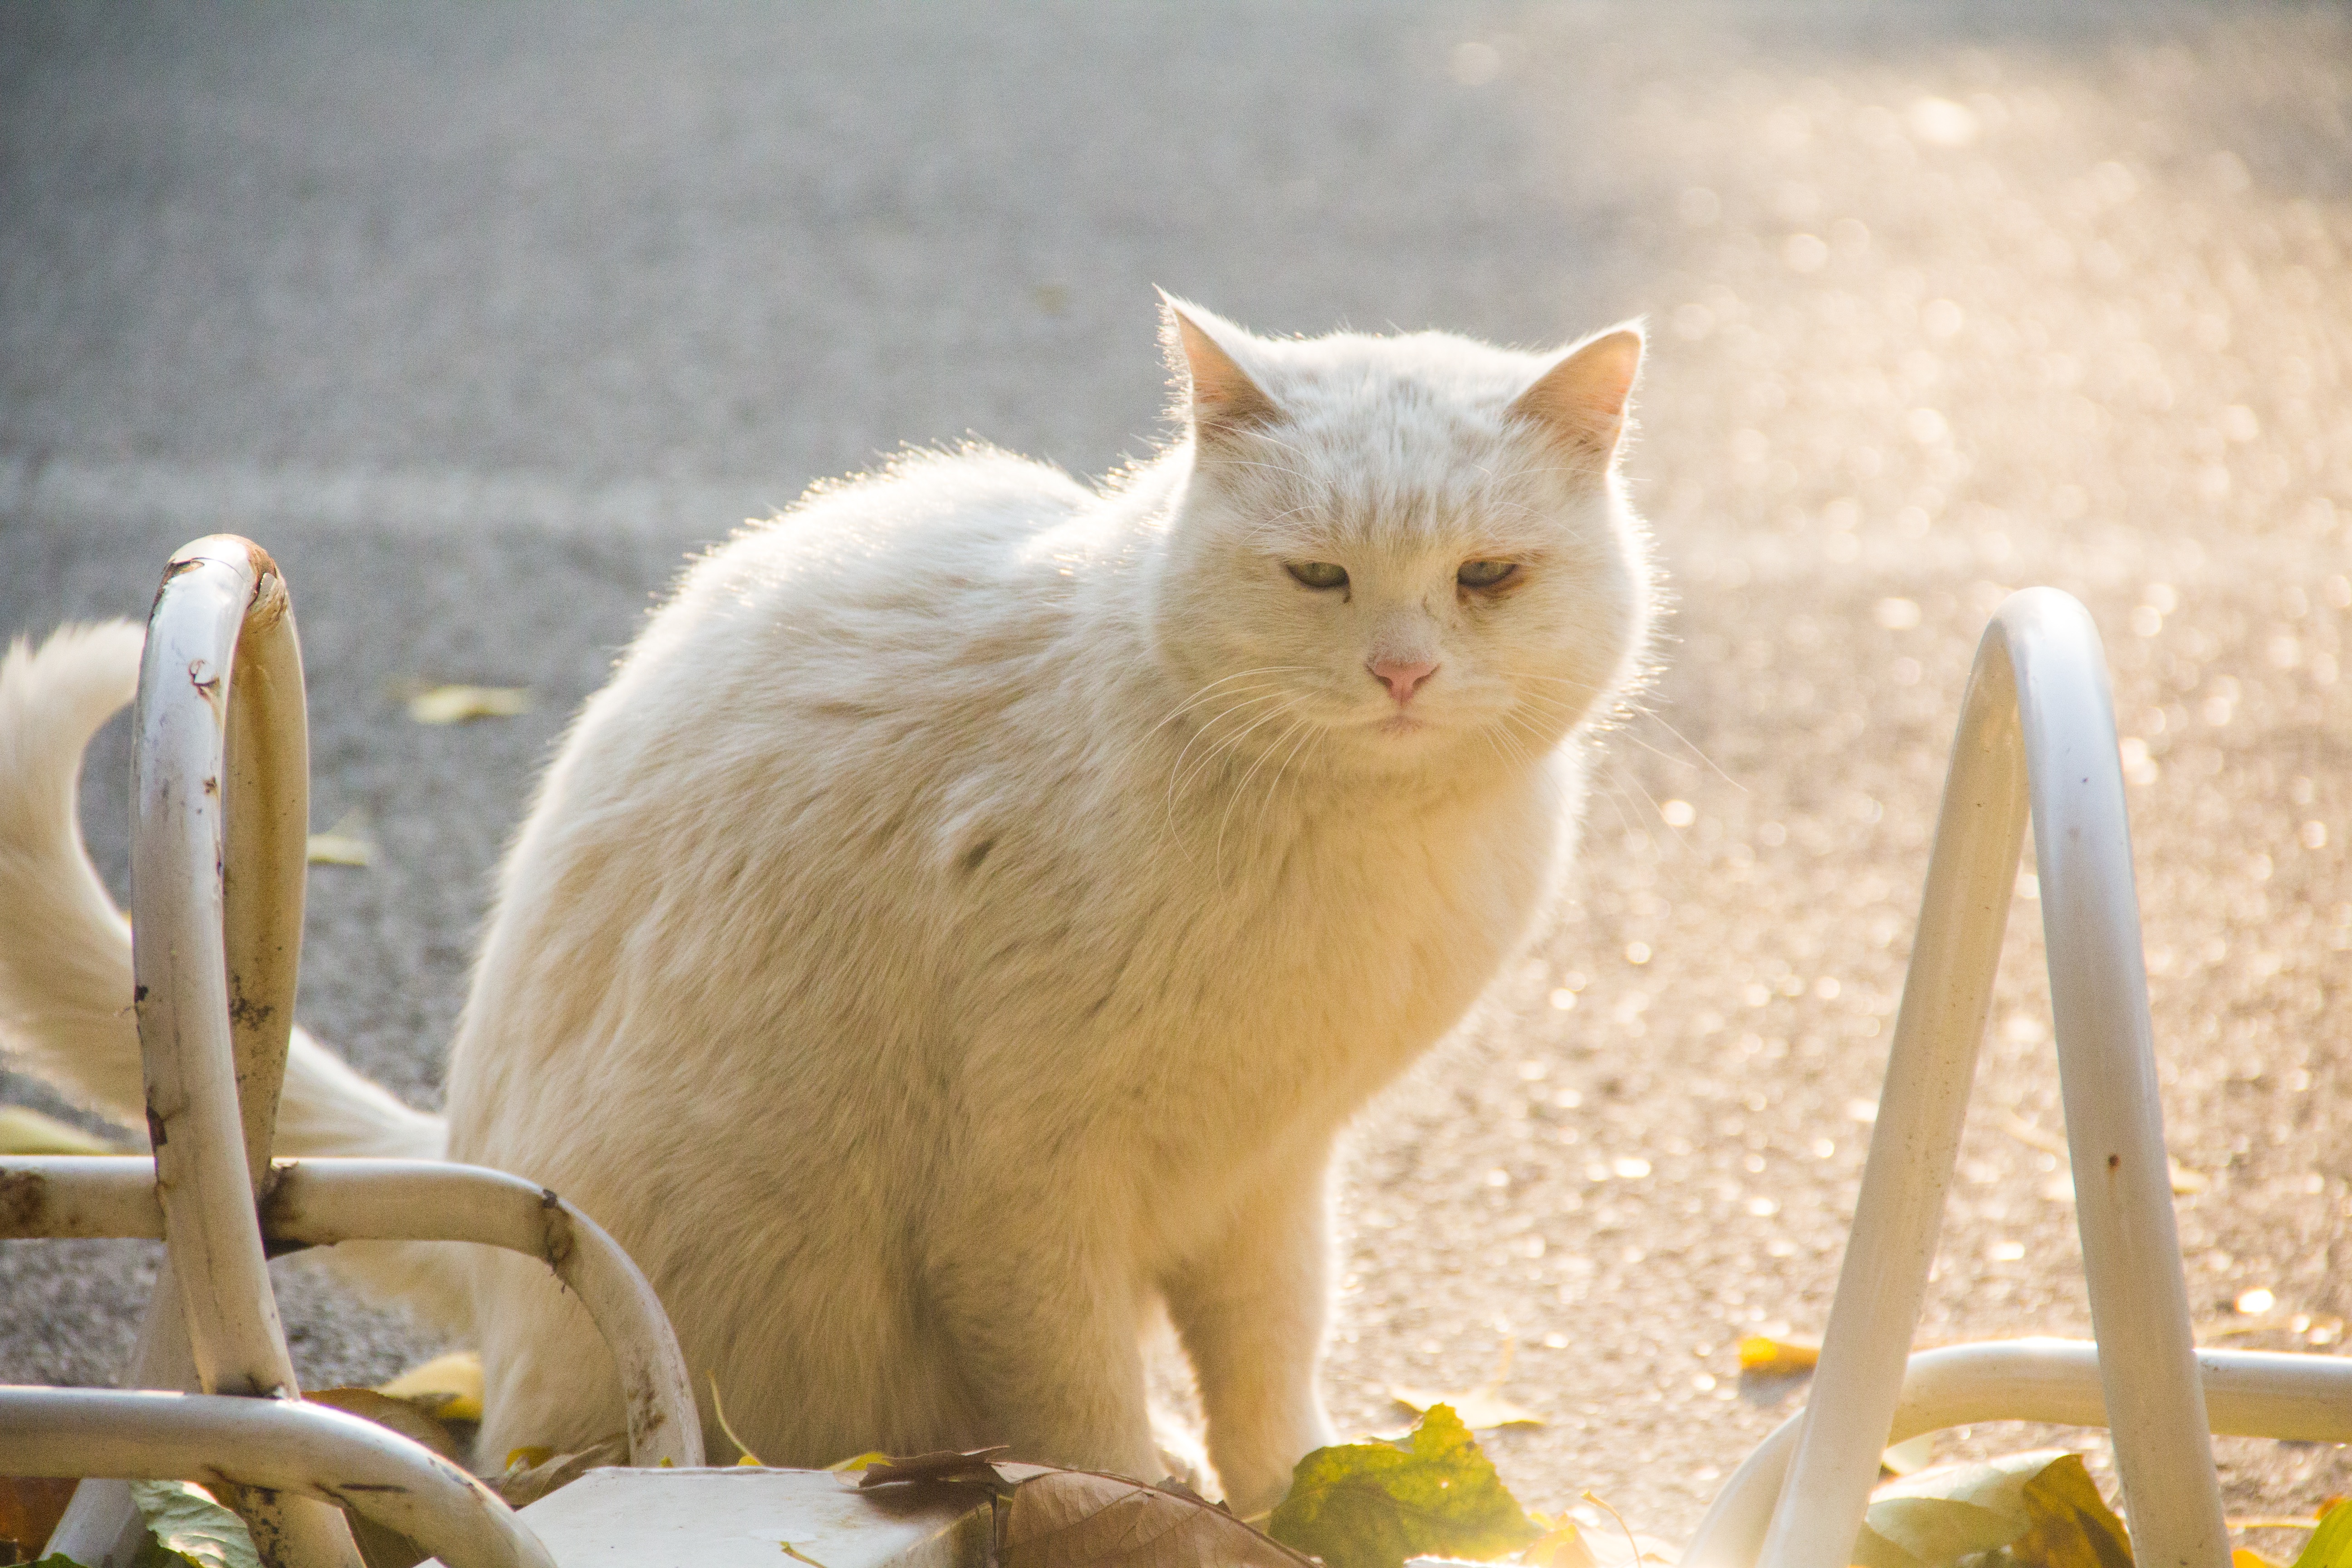
kitten, cat, mammal, fauna, whiskers, vertebrate, small to medium sized cats, cat like mammal